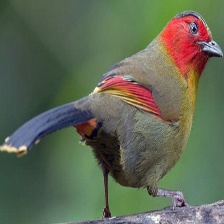
Species: RED NAPED TROGON
Scientific name: HARPACTES KASUMBA